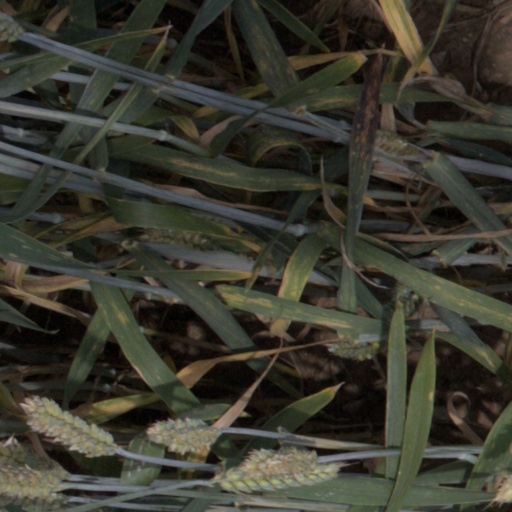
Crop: wheat